Leona Helmsley

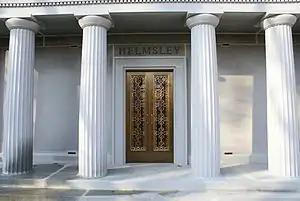
The mausoleum of Harry Helmsley in Sleepy Hollow Cemetery

Helmsley left the bulk of her estate—estimated at more than $4 billion—to the Leona M. and Harry B. Helmsley Charitable Trust. In addition to providing directly for her own dog in her will, she left separate instructions that the trust, now valued at $5 billion, be used to benefit dogs. The courts have since ruled that the trust is not legally bound to wishes separate from the trust documents.